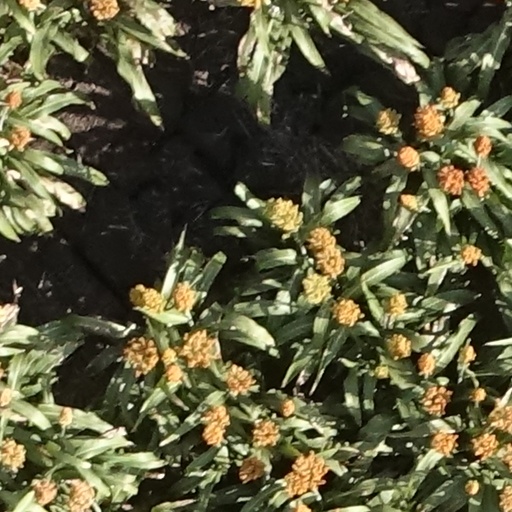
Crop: sorghum